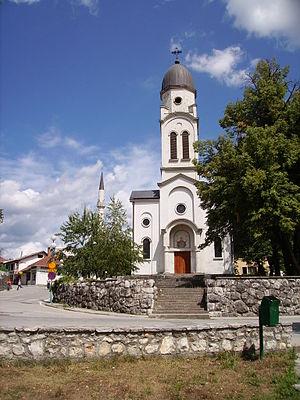
L'éparchie de Bihać-Petrovac est une éparchie, c'est-à-dire une circonscription de l'Église orthodoxe serbe. Elle est située en Bosnie-Herzégovine et son siège se trouve à Bosanski Petrovac. Elle est administrée par l'évêque Atanasije.